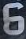
Number: 6